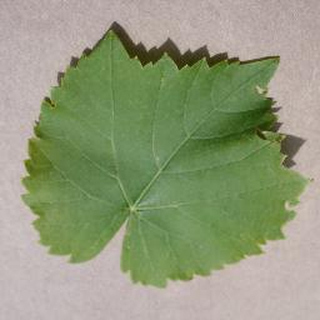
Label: healthy_grape